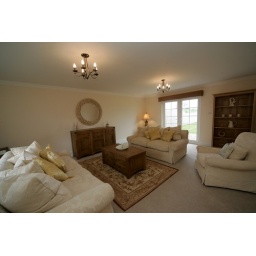
CKD Galbraith market stunning new home in Ayrshire for sale 6